Brian Turner Tom Lawrence

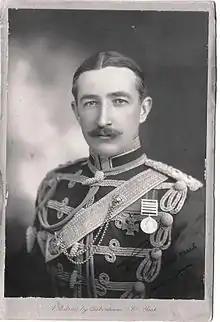

Brian Turner Tom Lawrence (9 November 1873 – 7 June 1949) was an English recipient of the Victoria Cross, the highest and most prestigious award for gallantry in the face of the enemy that can be awarded to British and Commonwealth forces. He also competed at the 1912 Summer Olympics.